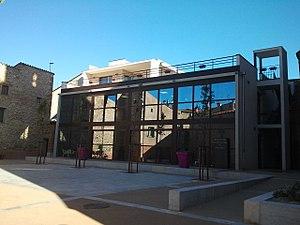
Médiathèque (Espace culturel Ramon Llull) de Pézilla-la-Rivière
Pézilla-la-Rivière est une commune française, située dans le département des Pyrénées-Orientales en région Occitanie.